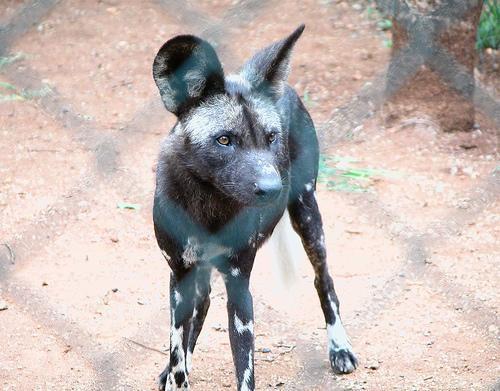
African_hunting_dog